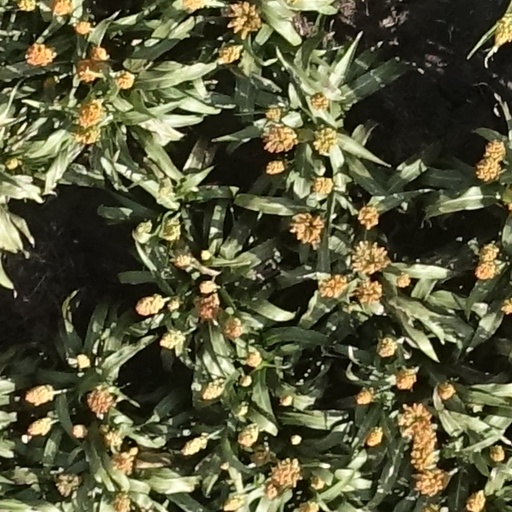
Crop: sorghum